Pentium II

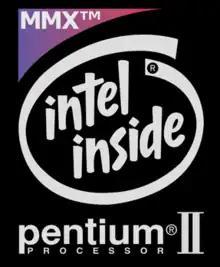
Original Pentium II MMX case badge

The Pentium II is a brand of sixth-generation Intel x86 microprocessors based on the P6 microarchitecture, introduced on May 7, 1997. It combined the "P6" microarchitecture seen on the Pentium Pro with the MMX instruction set of the Pentium MMX, and is the second processor using the Pentium brand.